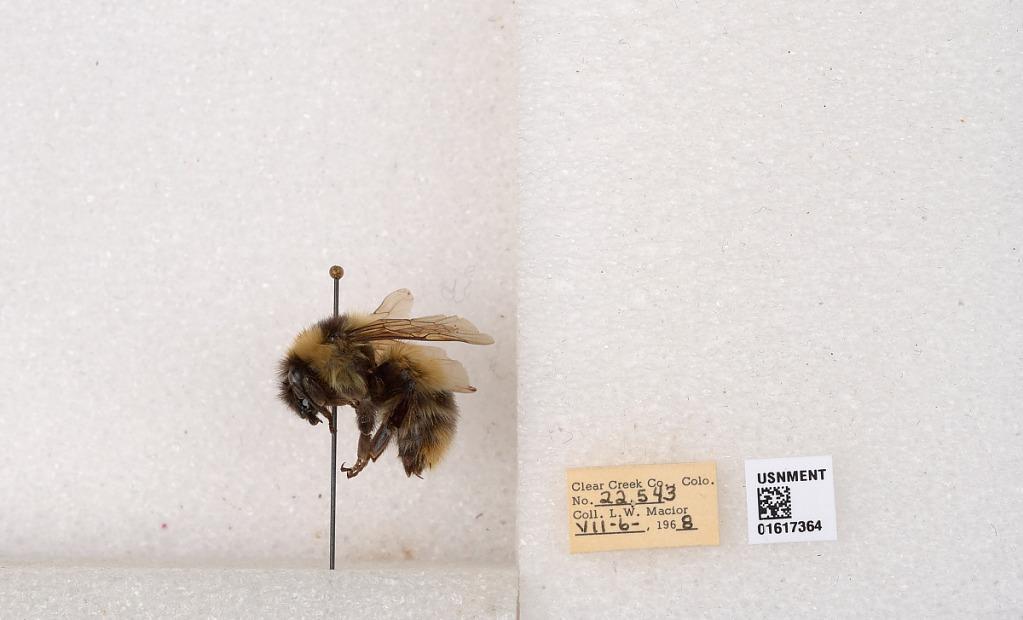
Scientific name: Bombus kirbyellus
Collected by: L. Macior
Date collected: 1968-7-6
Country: United States
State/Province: Colorado
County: Clear Creek
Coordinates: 39.6891, -105.644